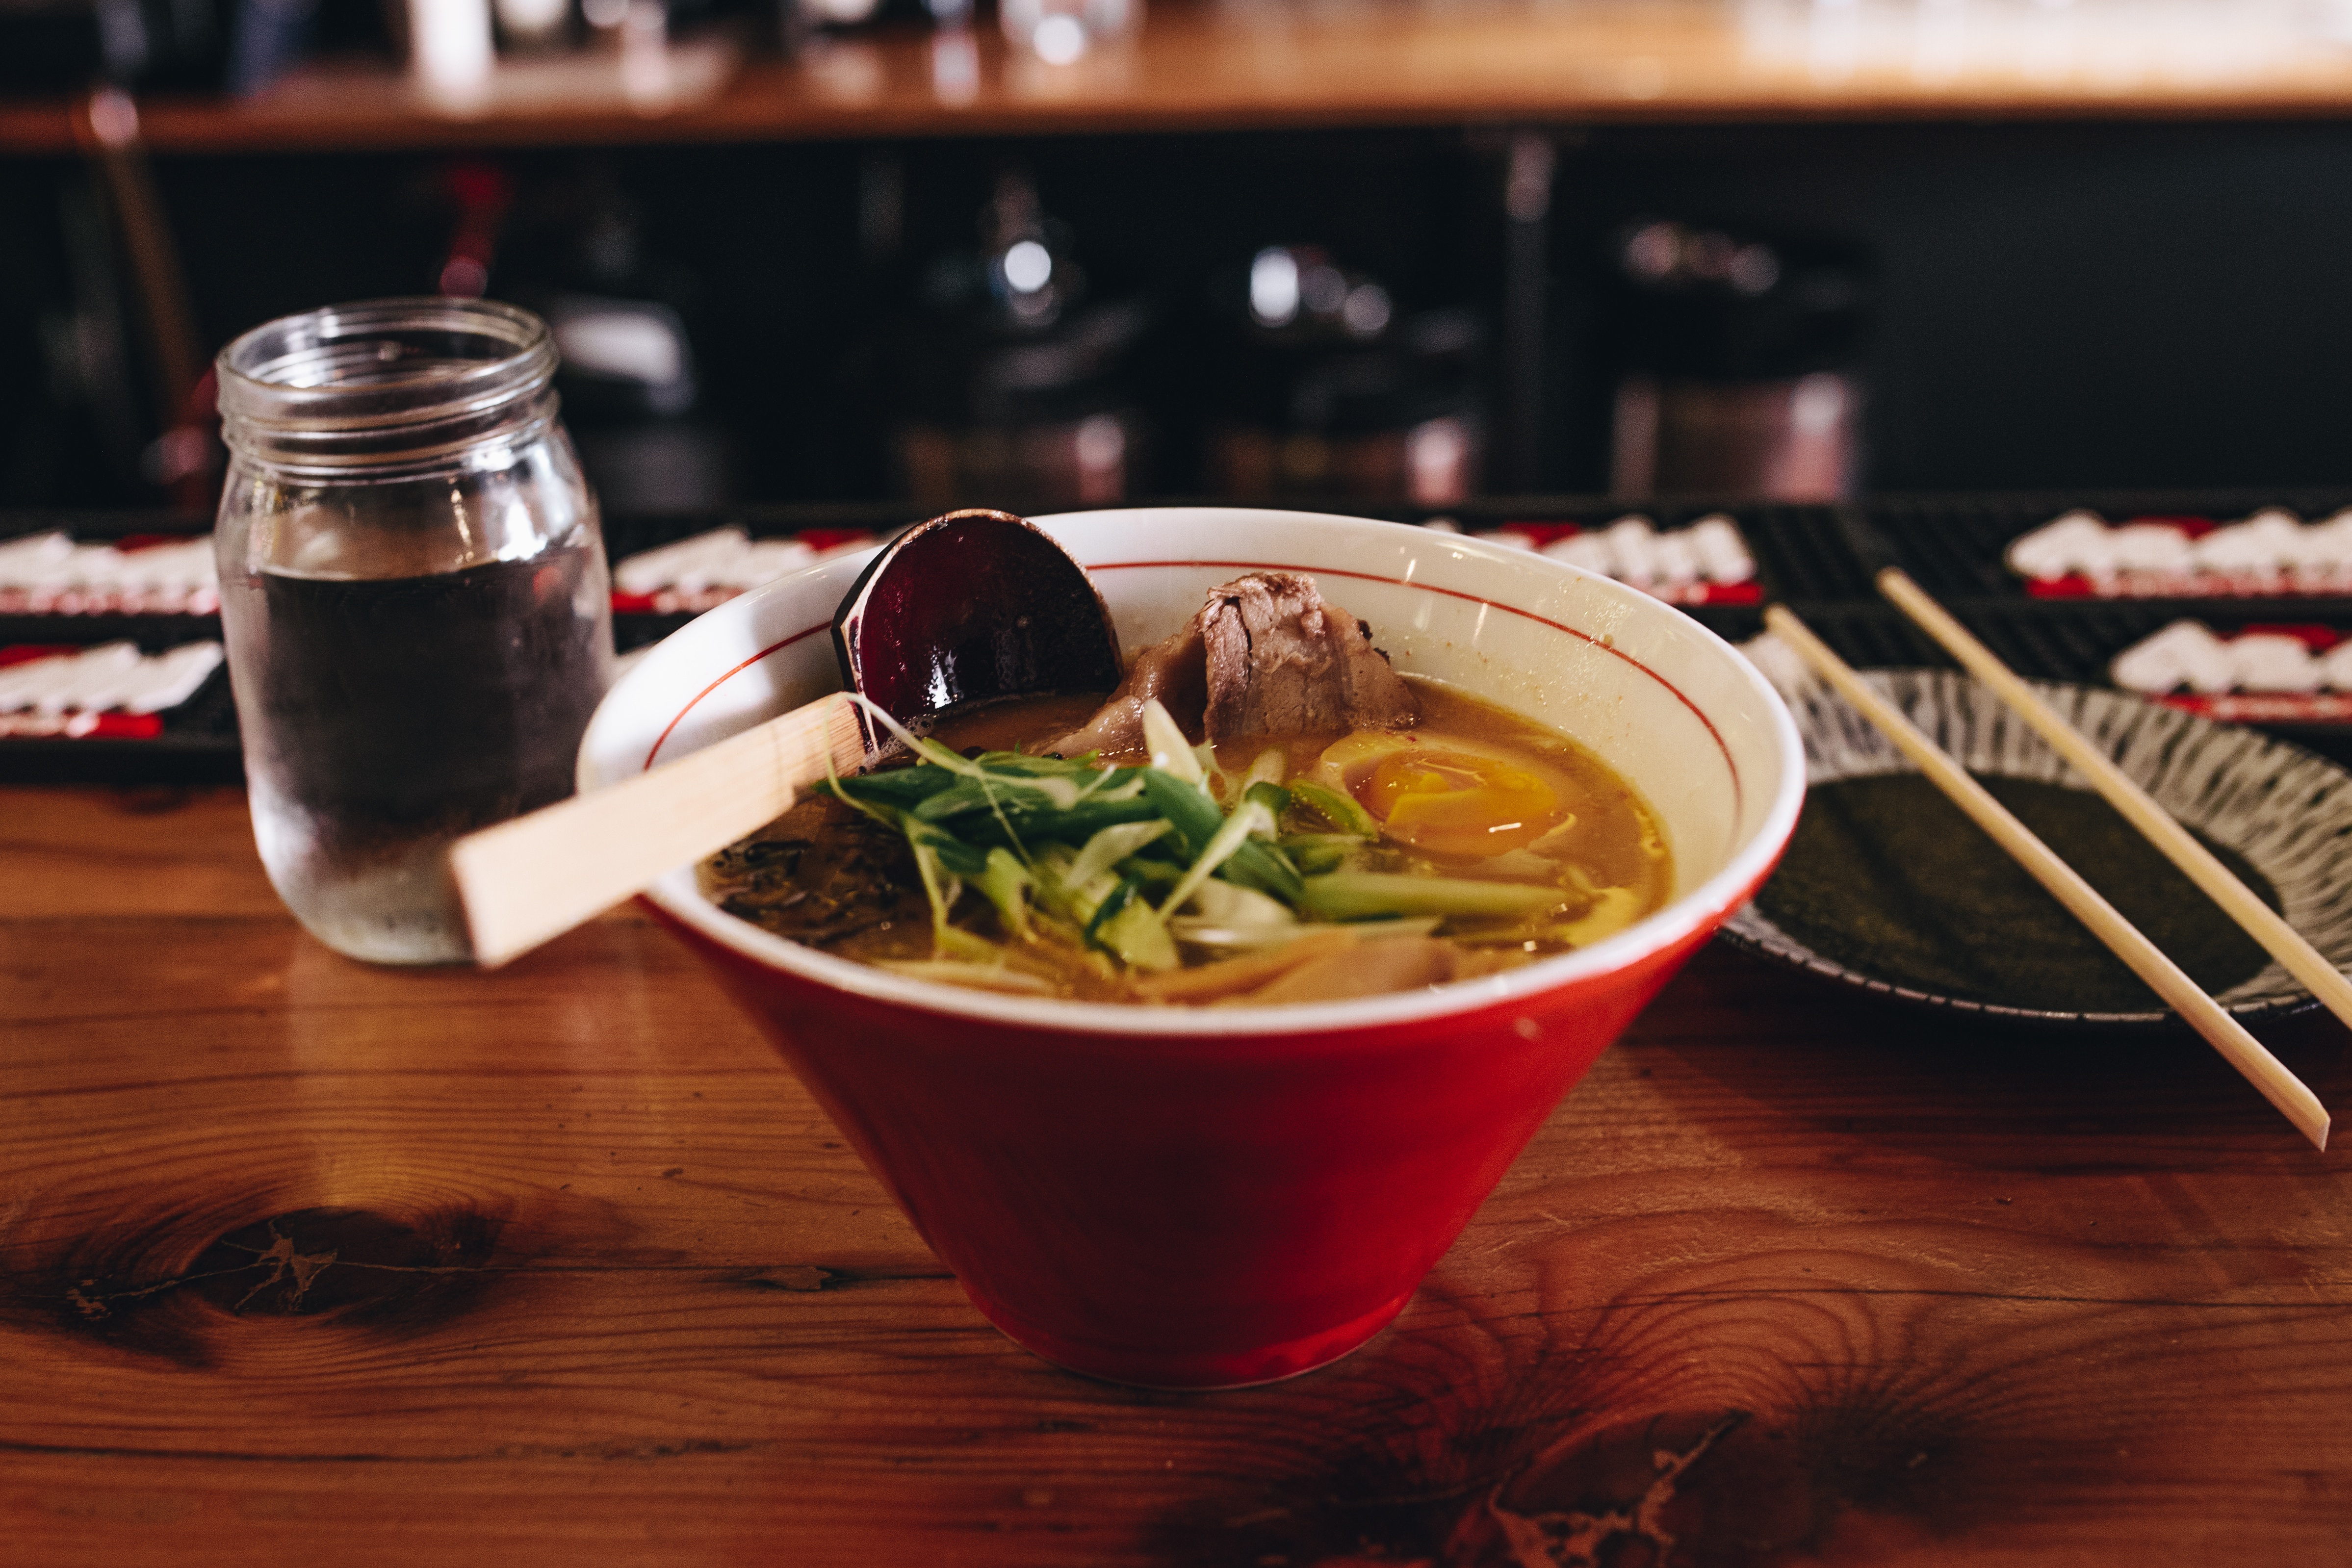
water, restaurant, dish, meal, food, lunch, cuisine, soup, noodle, asian food, dinner, raman, supper, sense